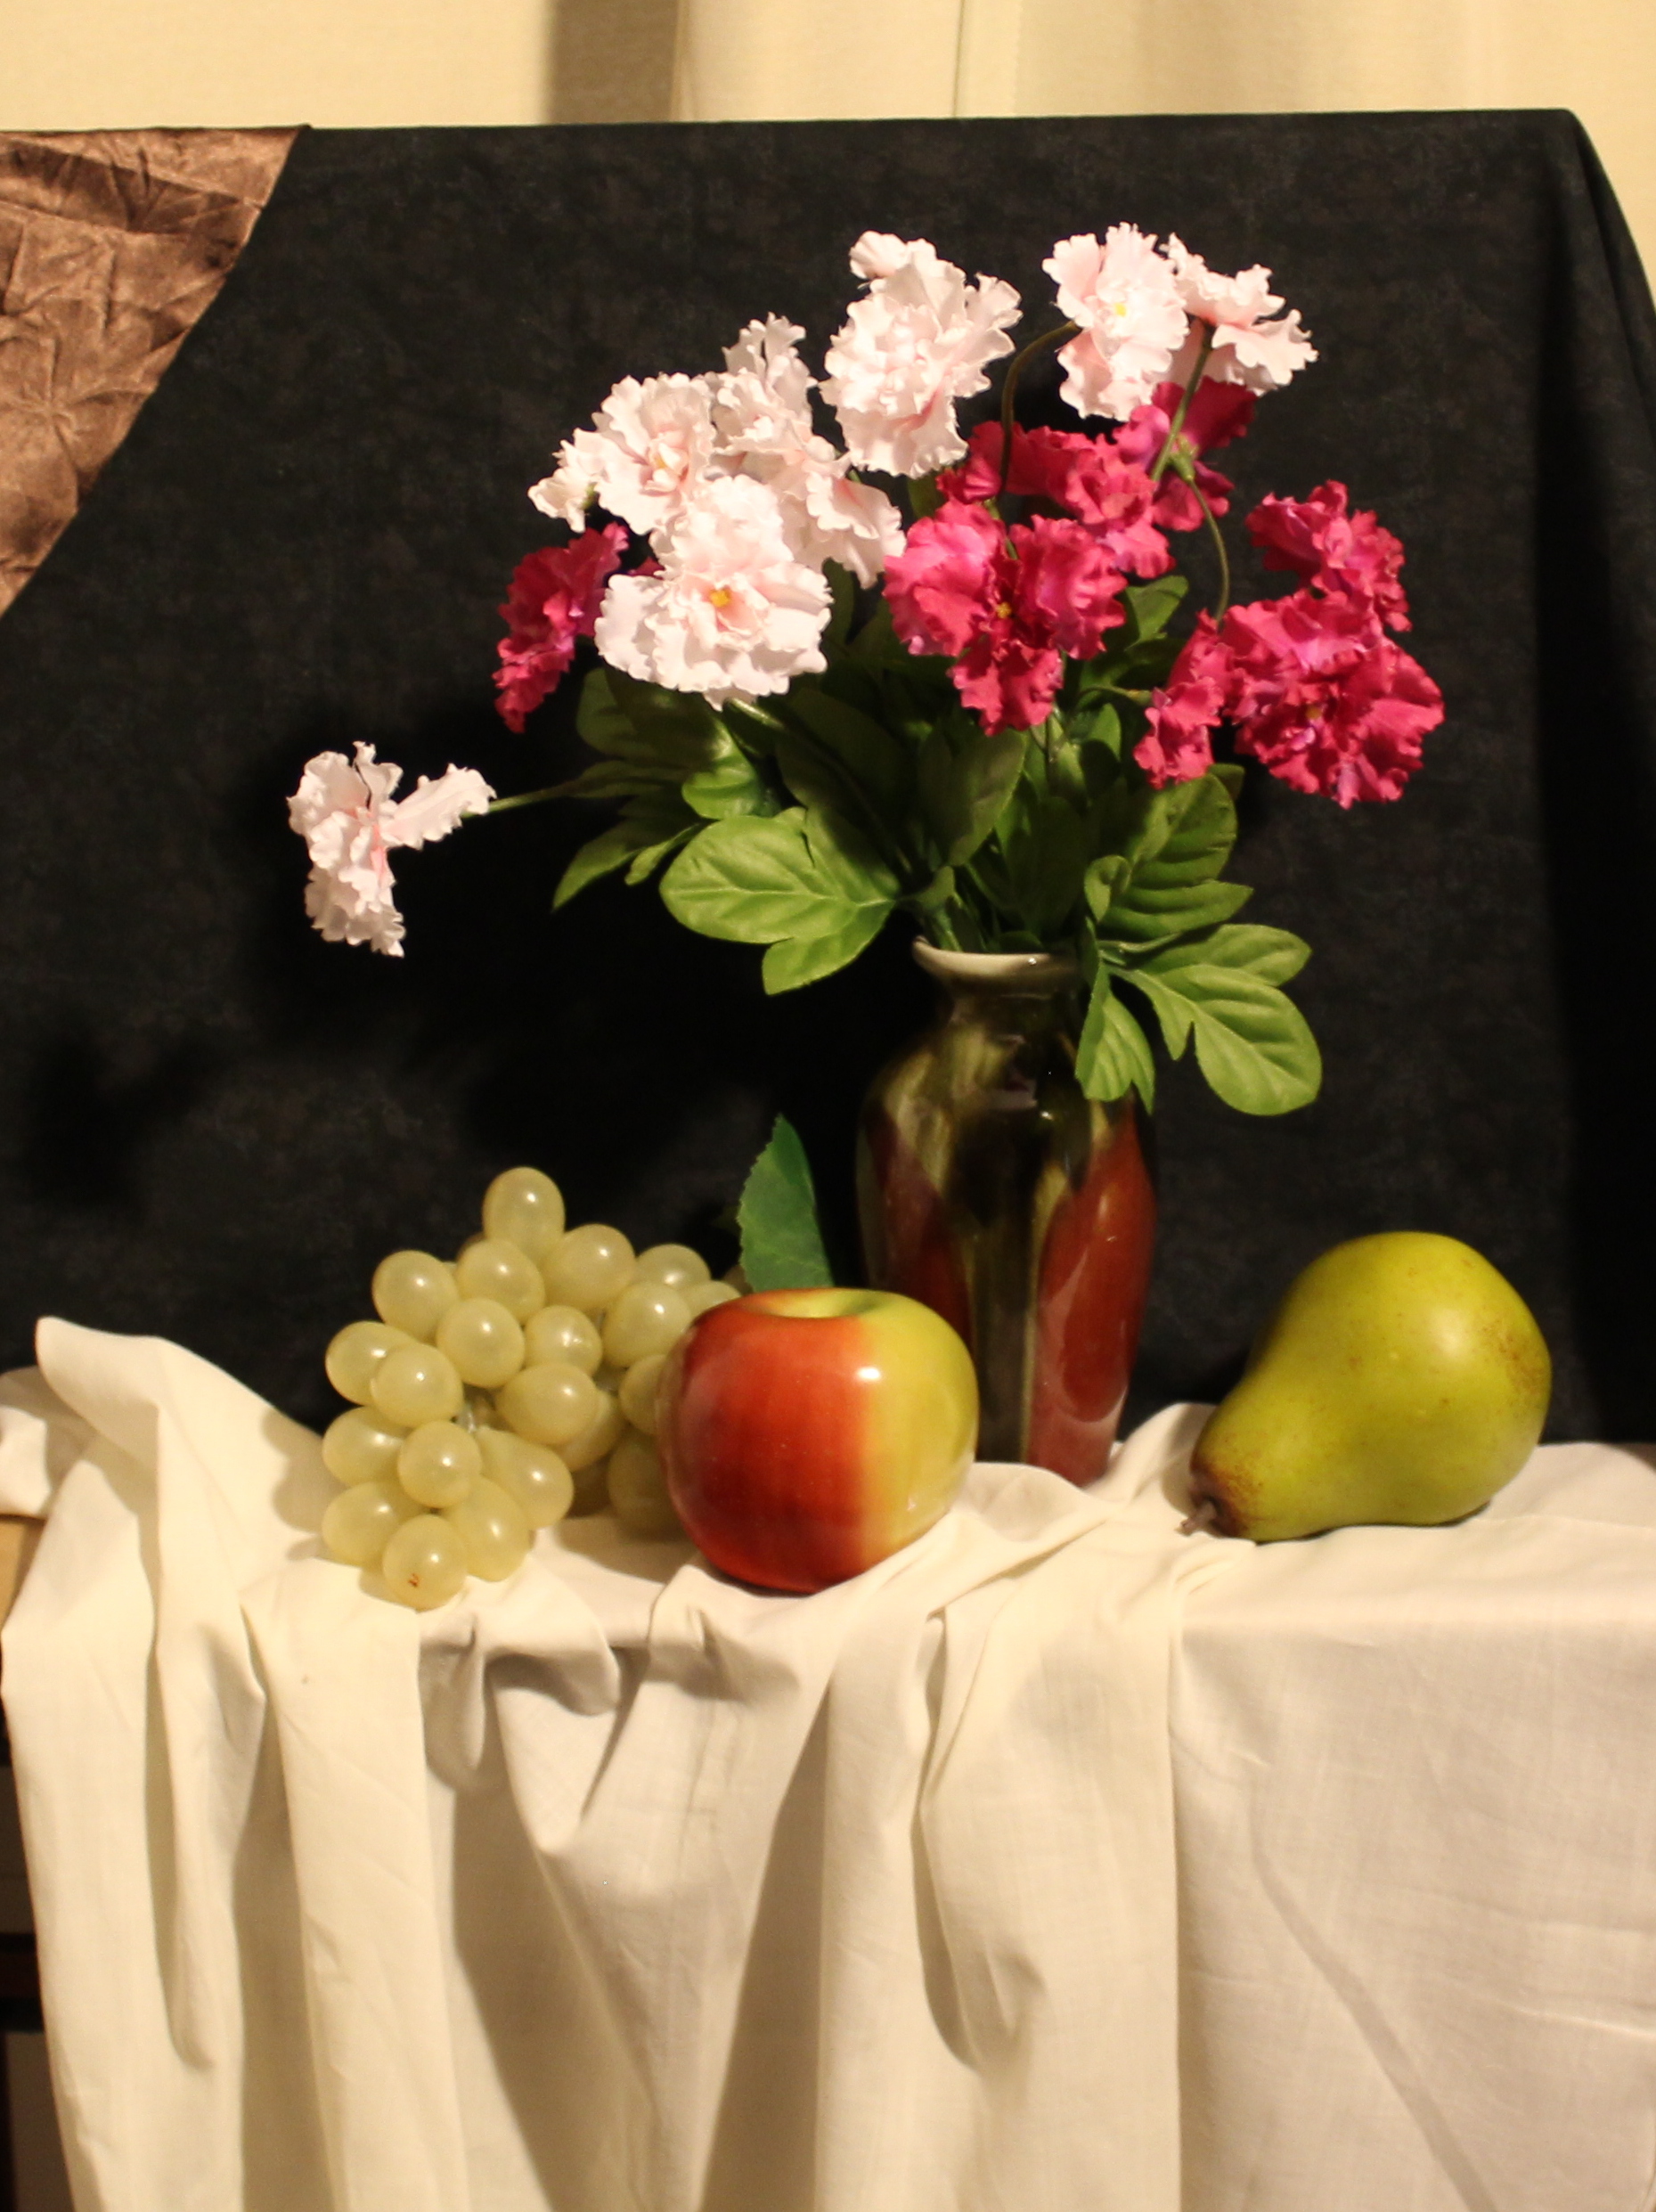
flowers, still life, still life photography, painting, cut flowers, flower, plant, tablecloth, artificial flower, bouquet, artwork, photography, fruit, textile, flower arranging, centrepiece, linens, floristry, vase, table, viburnum, floral design, peony, rose, garden roses